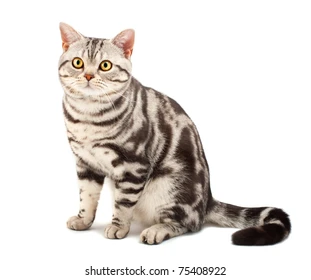
Cat breed: American shorthair